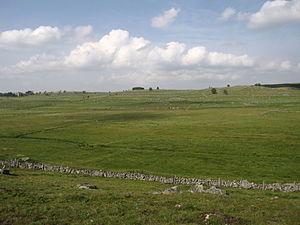
Le laguiole, parfois appelé fourme de Laguiole, est un fromage au lait de vache cru de la région de l’Aubrac. Il doit son nom au bourg de Laguiole dans le département de l'Aveyron. Son nom fait l'objet d'une appellation d'origine contrôlée depuis 1961.